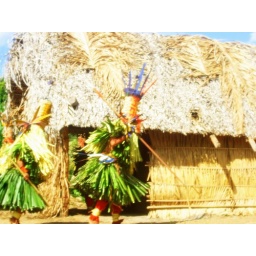
Indigenous Javae spirit dancers visit the houses of boys taking part in the annual coming of age ceremony. Tocantins, Brazil